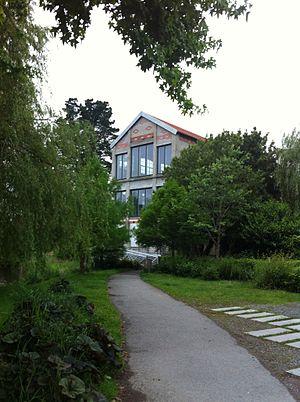
Salle communale
Inzinzac-Lochrist [ɛ̃zɛ̃zak lɔkʁist] est une commune française, située dans le département du Morbihan en région Bretagne.